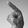
ASL letter: P